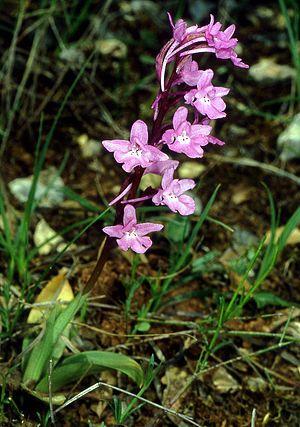
Orchis quadripunctata est une espèce d'Orchidées de l'aire méditerranéenne.